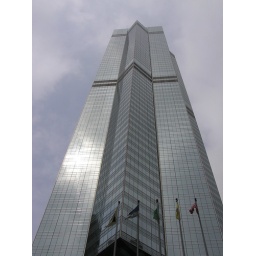
One of my favorite buildings in Hong Kong, the sky was almost blue as well